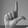
ASL letter: L